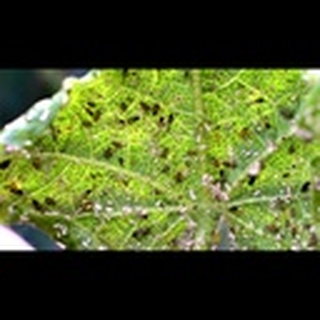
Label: cotton_aphids